Pat Lam

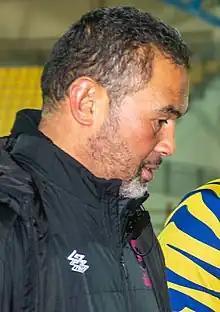

Patrick Richard Lam (born 29 September 1968) is a rugby union coach and former player. He is currently Director of Rugby at Bristol Bears in England's Premiership Rugby.